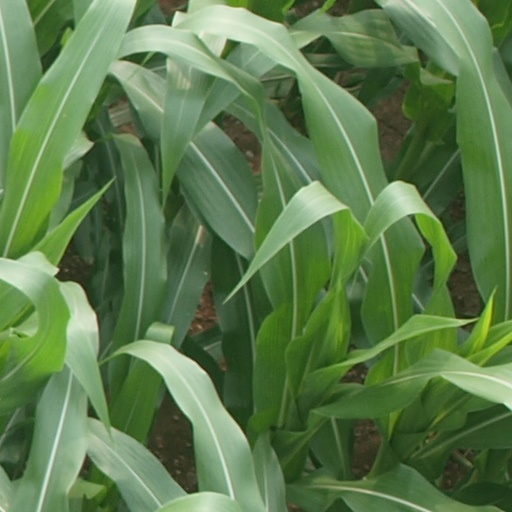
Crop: maize; corn